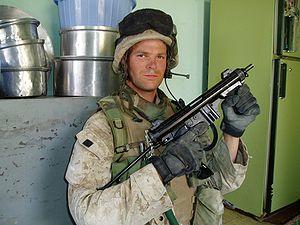
Le Beretta Modèle 12 est un pistolet mitrailleur conçu par l'ingénieur italien Domenico Salza pour la firme Beretta en 1959. Il a équipé l'Armée italienne à partir de 1961 pour remplacer les Beretta 38/42. Son successeur désigné est le Beretta Mx4.